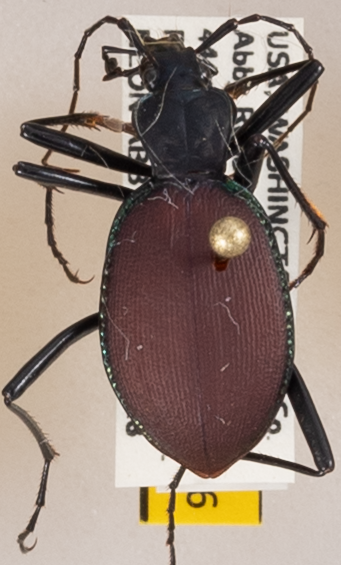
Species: Scaphinotus angusticollis
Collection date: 2018-09-18
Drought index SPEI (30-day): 0.42
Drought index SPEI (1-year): -0.436
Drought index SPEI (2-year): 0.71